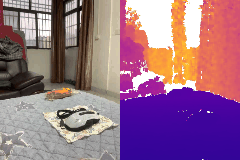
Label: mouse